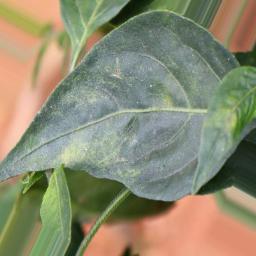
Label: healthy